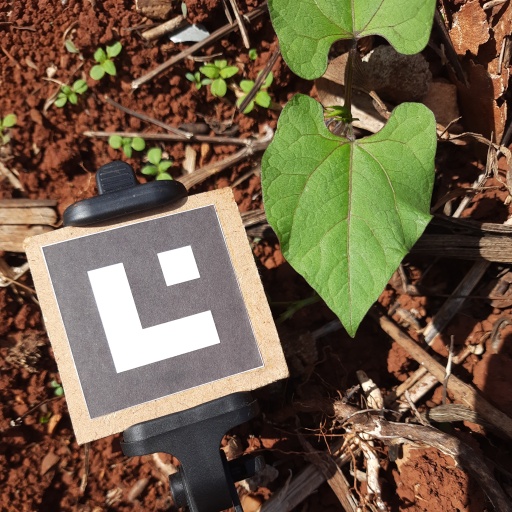
Observations: wavy surface, no eating holes, under sunlight